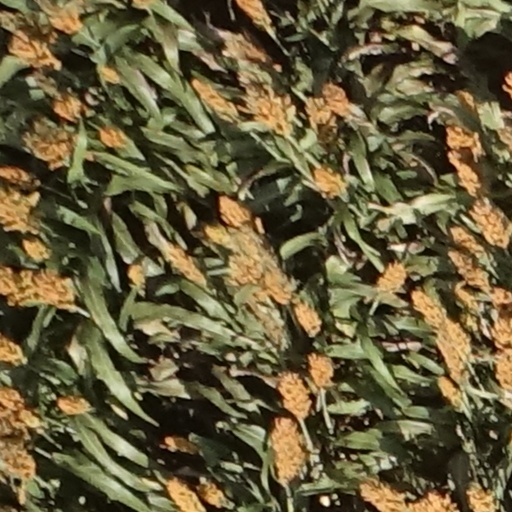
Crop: sorghum